Richard Meade, 3rd Earl of Clanwilliam

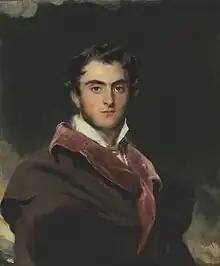
Portrait by Thomas Lawrence, 1819

Richard Charles Francis Christian Meade, 3rd Earl of Clanwilliam GCH (15 August 1795 – 7 October 1879), styled Lord Gillford between 1800 and 1805, was a British diplomat and politician of Anglo-Irish background. A protégée of the British Foreign Secretary Lord Castlereagh he played an active role in the Concert of Europe in the post-Napoleonic era.